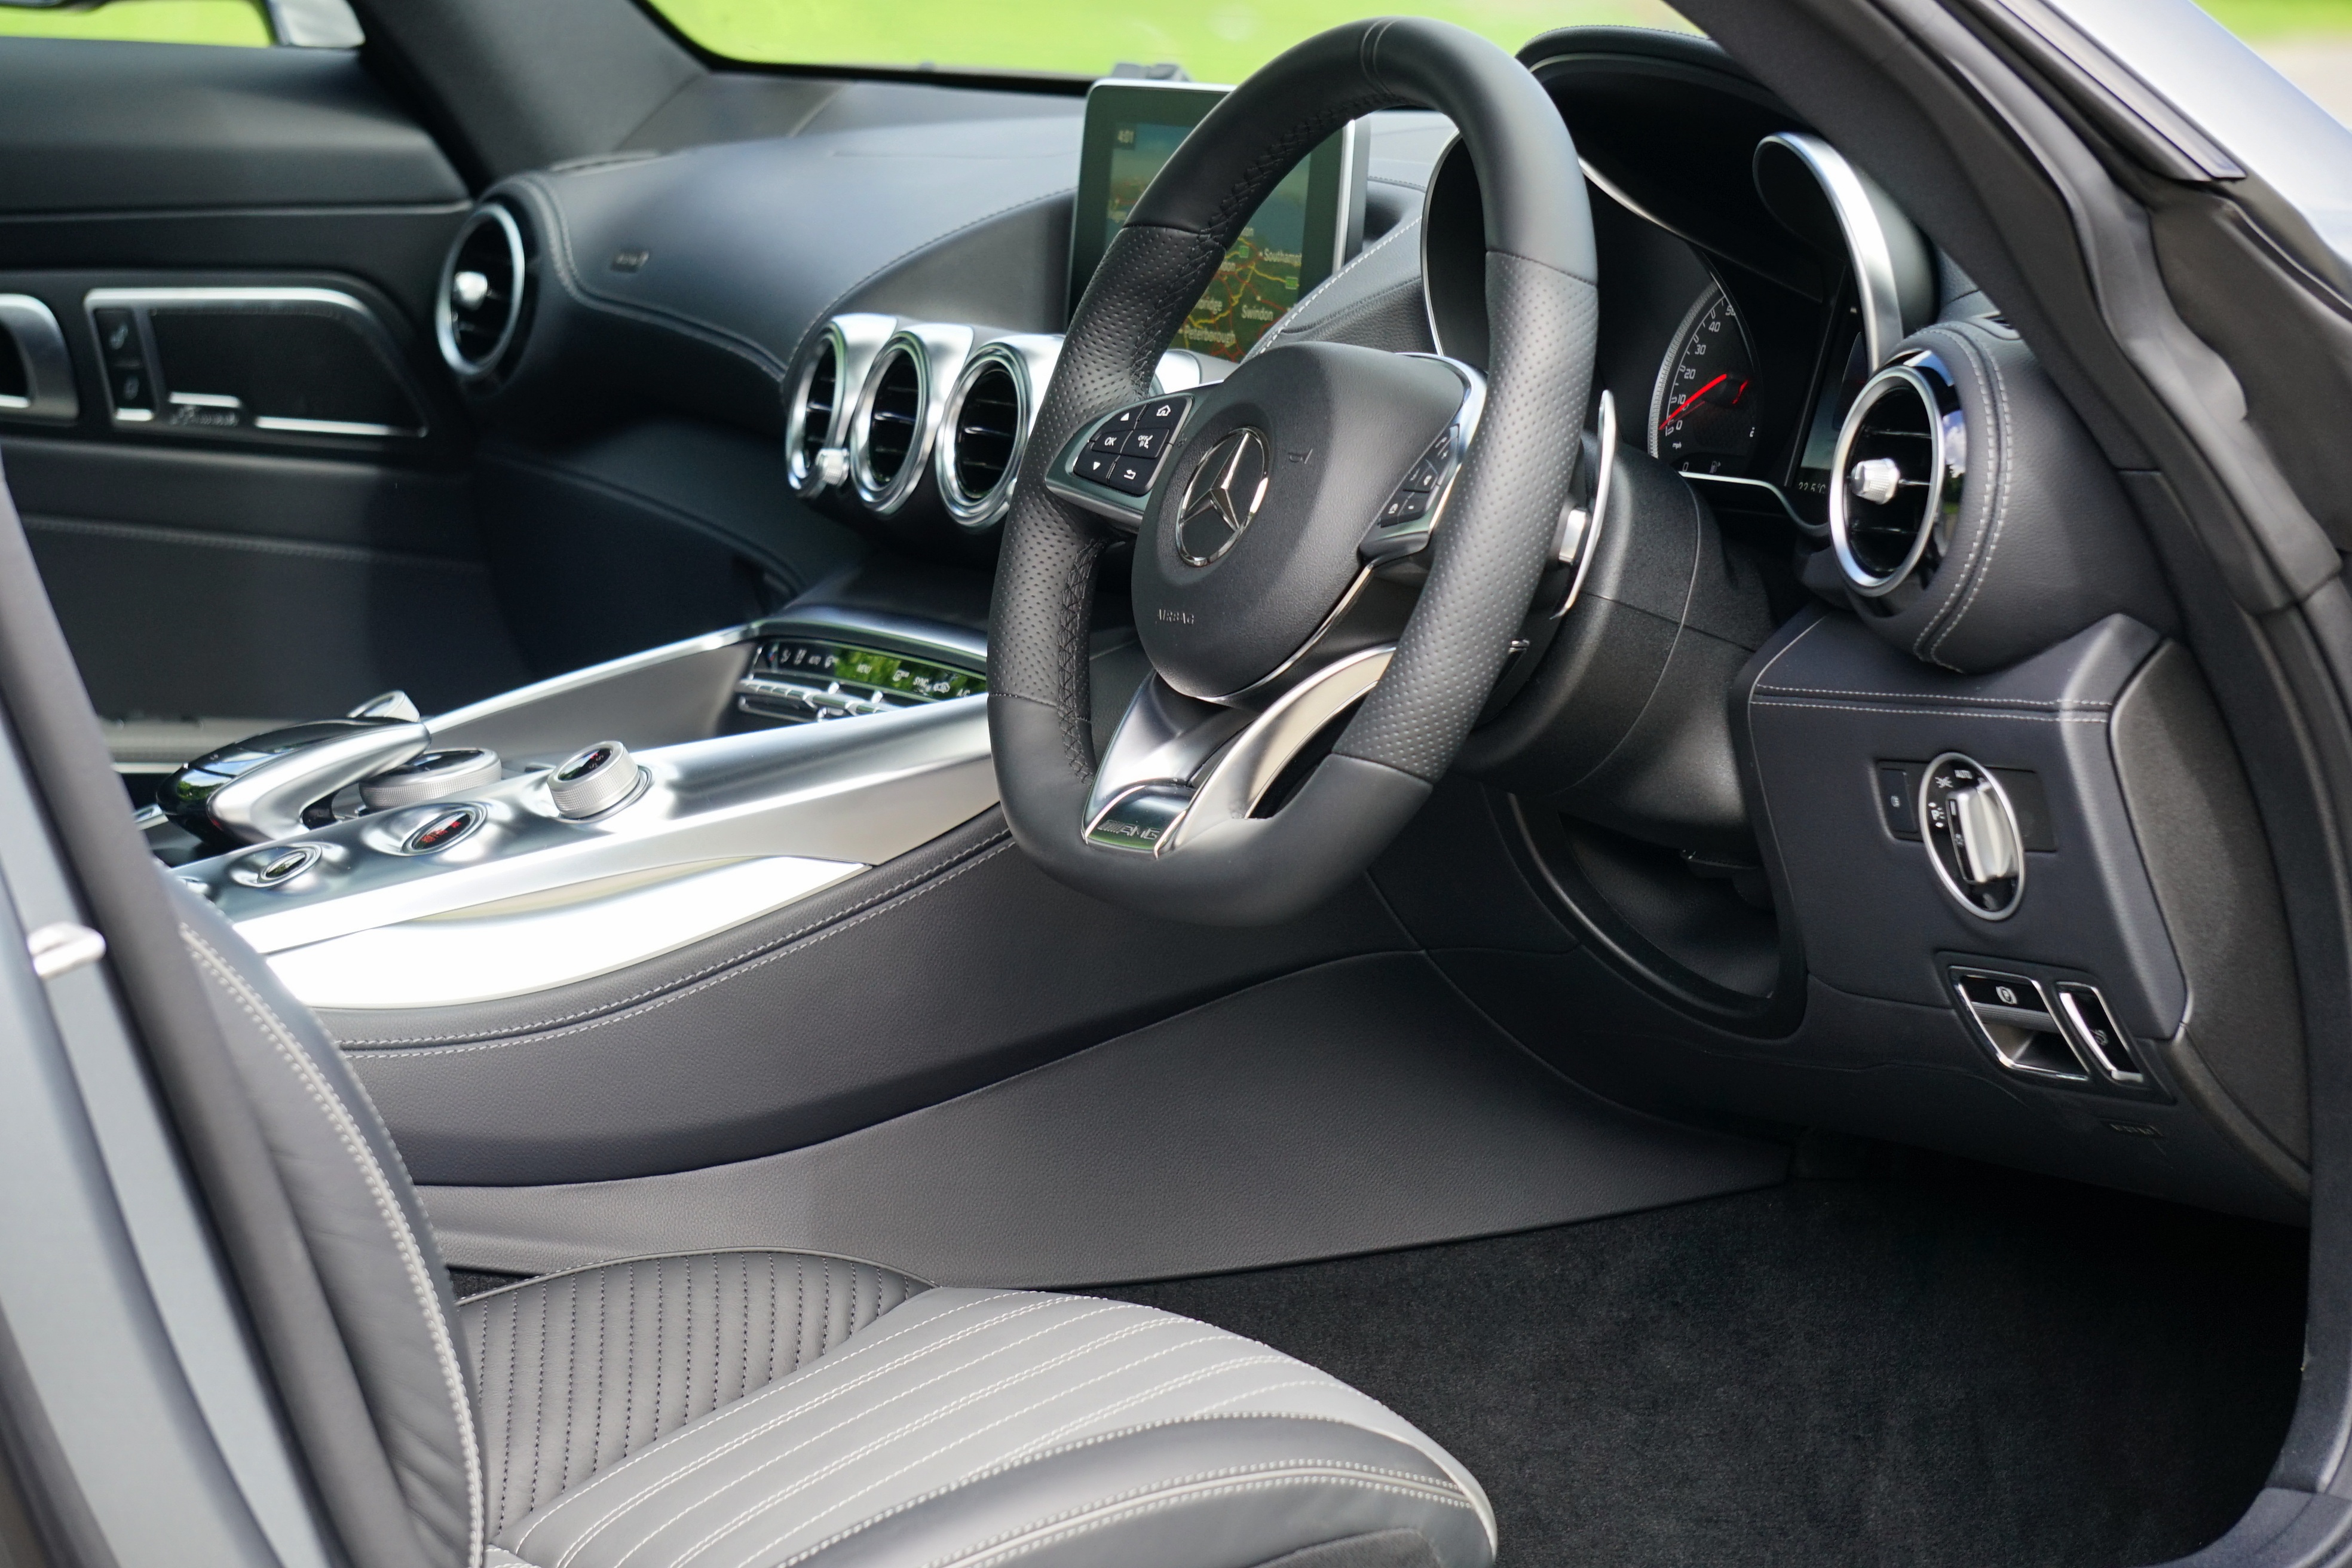
technology, car, wheel, automobile, interior, transport, vehicle, symbol, drive, auto, headlight, speed, modern, emblem, automotive, sports car, headlamp, race, supercar, power, luxury, design, logo, rim, motor, style, mercedes, audi, edition, fast, badge, mercedes benz, benz, stunning, limited, land vehicle, audi r8, amg gt, gts, formula one, lewis hamilton, automobile make, automotive exterior, automotive design, luxury vehicle, family car, executive car